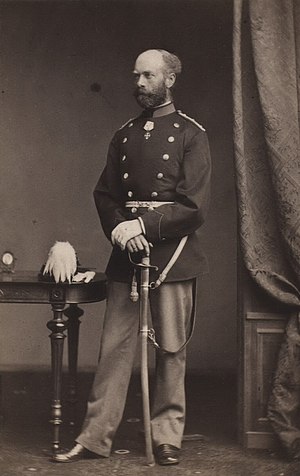
Bærent Bærentsen
Bærent Bærentsen (Bærentzen) (1825–1896), oberstløjtnant og folketingsmand fra Færøerne.
Bærent Bærentsen var en færøsk offiser og politiker. Han var bror til Enok Bærentsen. Bærent Bærentsen tog examen artium og fik en officersuddannelse i den danske hær. Han blev sekondløjtnant i 1846, og premierløjtnant i 1854. Kaptajn fra 1879, oberstløjtnant fra 1887, og fungerede efter sin pensionering fra hæren som opsynsmand ved Blegdamshospitalet i København. Bærentsen var valgt til Folketinget 1872–1884.